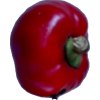
Label: red_pepper